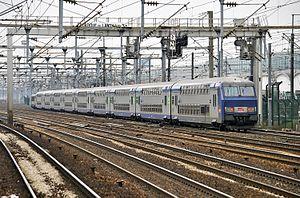
Cette liste recense les parcs de matériels roulants utilisés par le réseau TER Hauts-de-France.